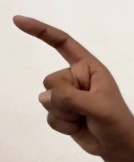
ASL sign: Z